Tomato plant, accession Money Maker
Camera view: vertical (180 deg); turntable rotation: 330 degrees
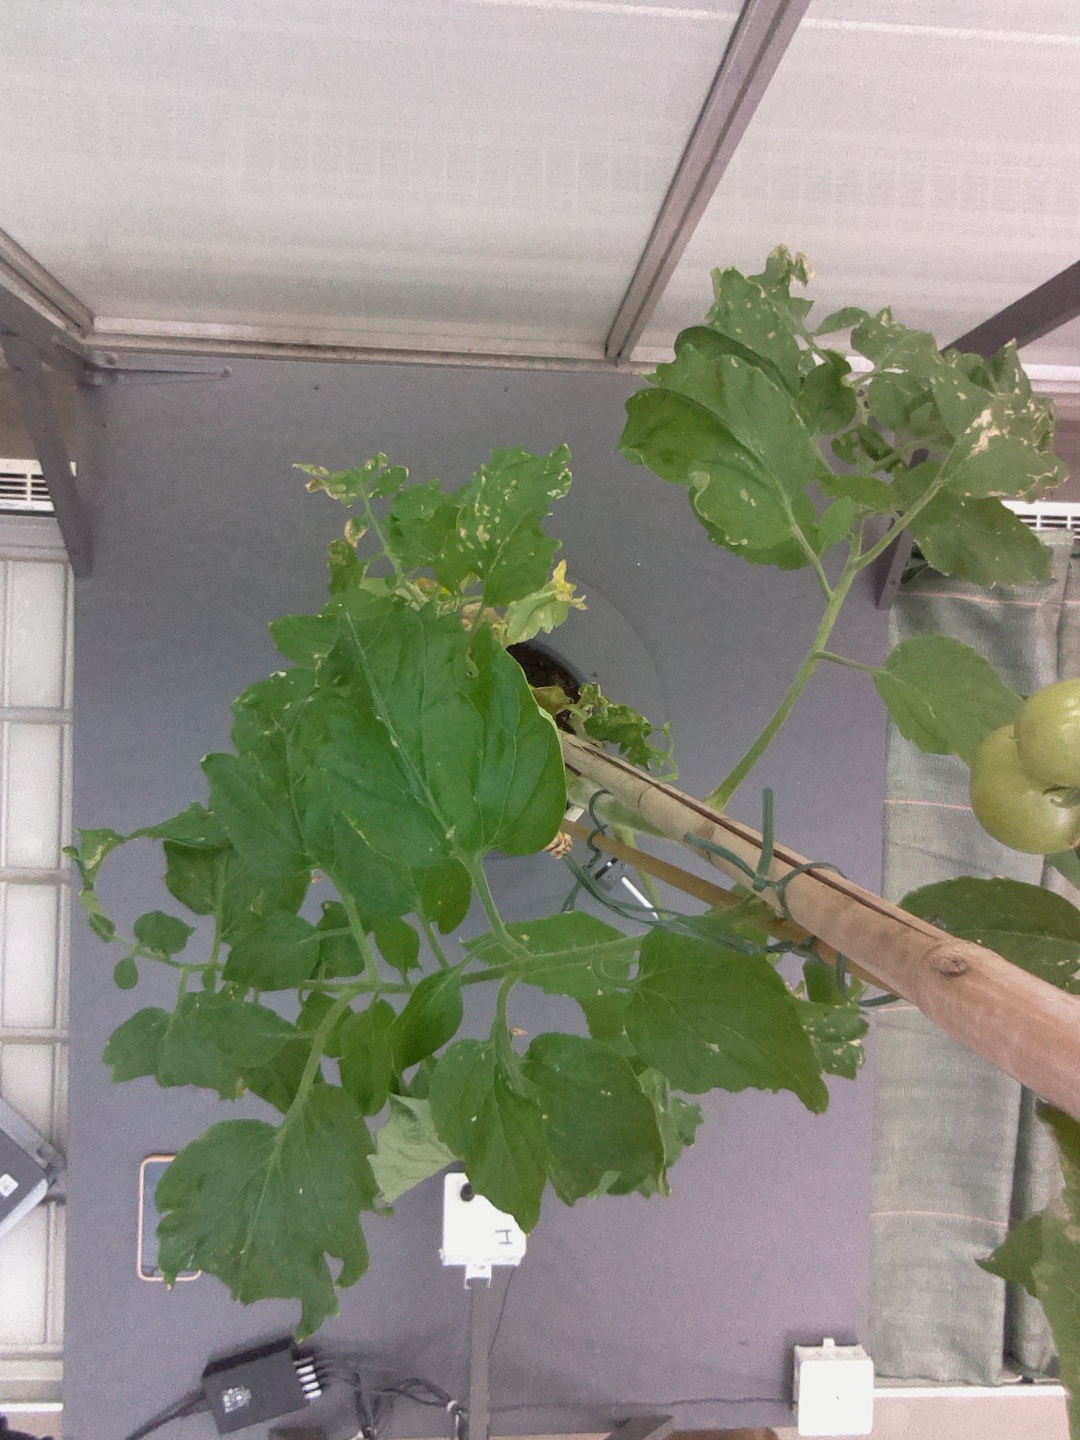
BBCH growth stage 73: 30%-40% of final fruit size